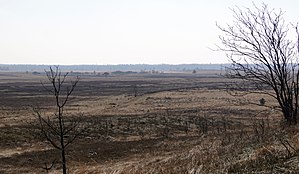
Hedeslette
Udsigt  over Randbøl Hede der ligger på den sydøstlige del af Grindsted Hedeslette umiddelbart vest for den jyske højderyg
Randbøl Hede set mod syd
De vestjyske hedesletter blev dannet af smeltevandsfloder fra det isdække, der under Weichsel-istiden omfattede hele det østlige Danmark frem til Hovedstilstandslinjen for henved 18.000 år siden.